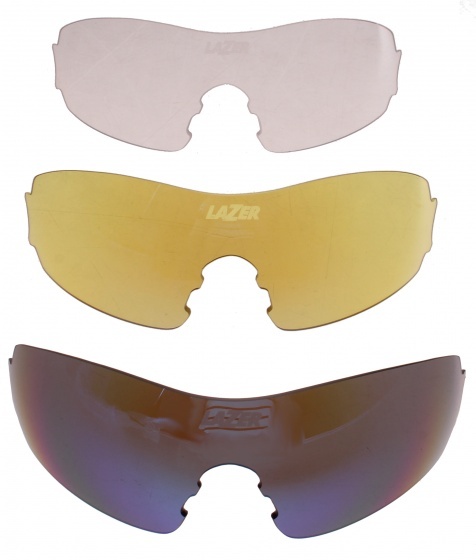
lenzenset fietsbril M1-S blauw/geel/transparant
Lazer M1-S lenzenset Specificaties: Kleur: blauw/geel/transparant Materiaal: kunststof Type lens: spiegelend/normaal Geschikt voor: Lazer M1-S fietsbril Inhoud: 1 Spiegelende lens 1 Gele lens 1 Transparante lens
Brand: Lazer
Category: Sporting Goods > Outdoor Recreation > Boating & Water Sports > Swimming > Swim Goggle & Mask Accessories > Goggles Lenses